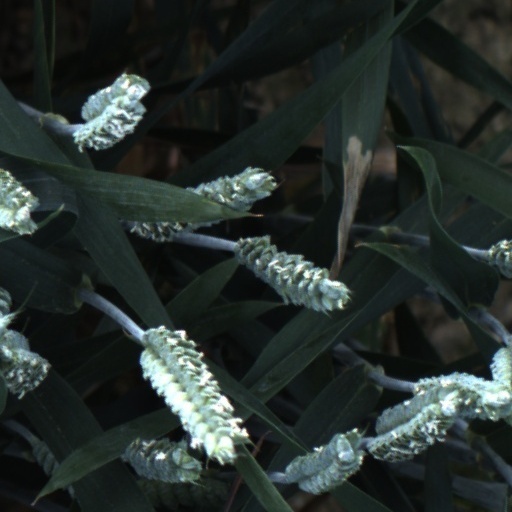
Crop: wheat